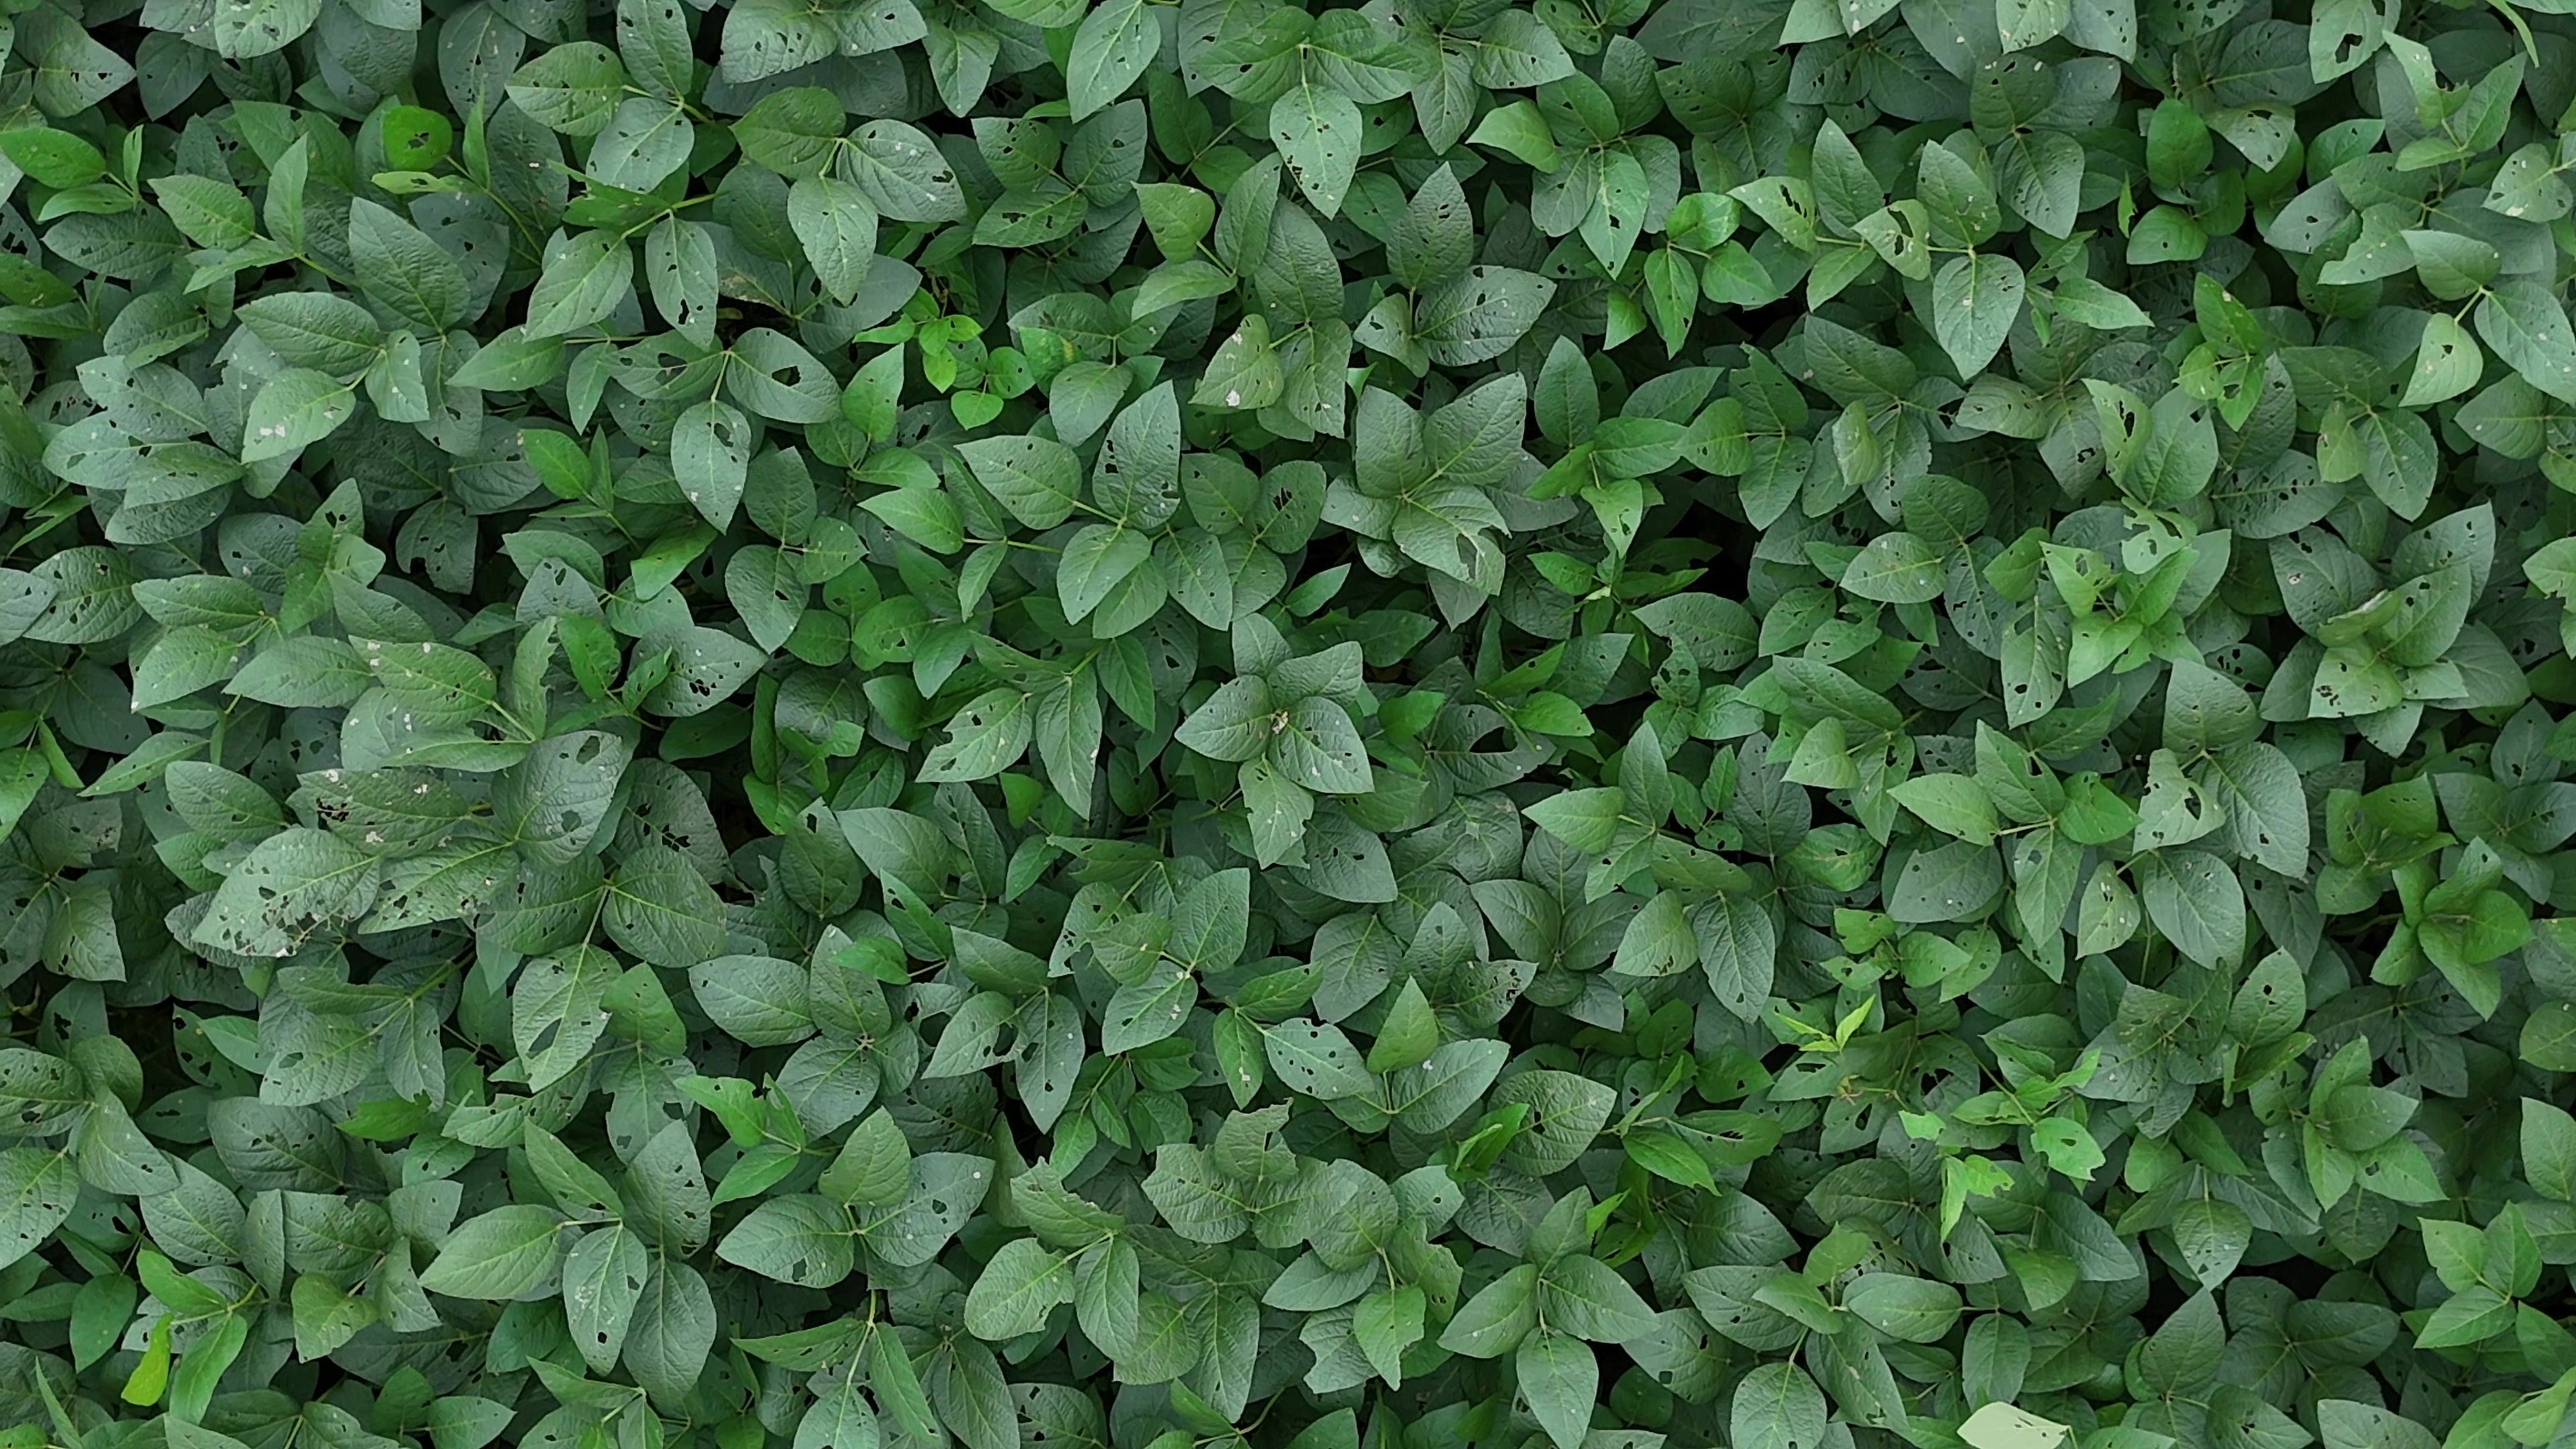
Label: Semilooper_Pest